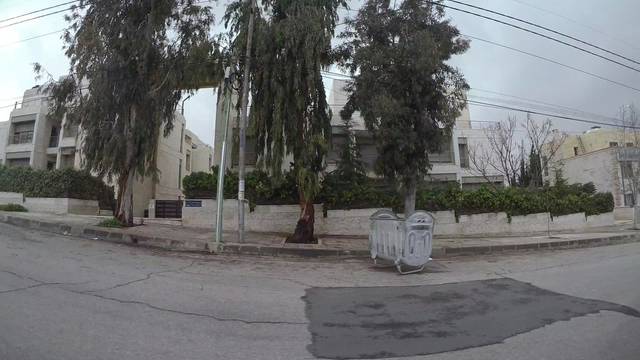
Region: Jordan
Coordinates: 31.953, 35.883